Tarapoto

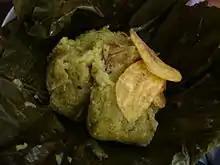
Juane, typical tarapoto food.

Tarapoto offers a variety of hotels and guesthouses for tourists and businessmen, both within the city and its surrounding area. A number of resorts also provide for more upmarket tourists.